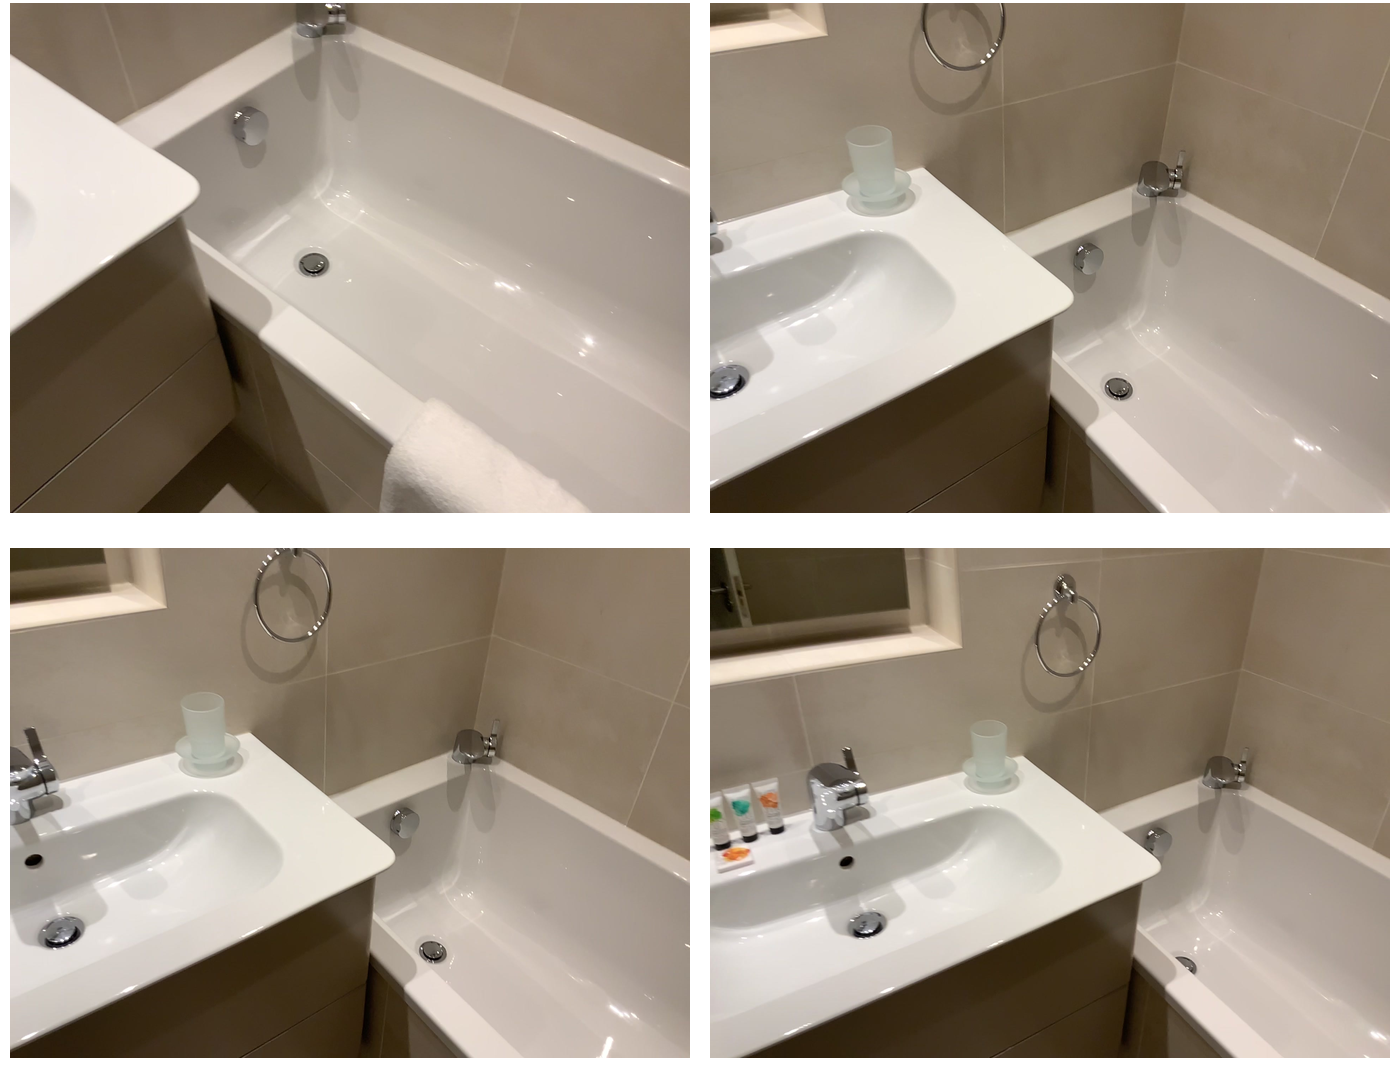Task instruction: Fill the bathtub.
Answer: {"task_instruction": "Fill the bathtub.", "nodes": ["bathtub", "faucet / handle", "button"], "edges": [{"functional_relationship": "control", "object1": "faucet / handle", "object2": "bathtub", "spatial_relations": ["higher_than", "left_of", "close"], "is_touching": true}, {"functional_relationship": "control", "object1": "button", "object2": "bathtub", "spatial_relations": ["lower_than", "left_of", "close"], "is_touching": true}], "action_type": "open", "function_type": "water_flow_control"}